Elizabeth Clarke Wolstenholme-Elmy

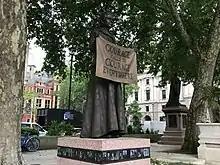
Wolstenholme's image and name appear on the Fawcett statue in Parliament Square

She became vice-president of the Women's Tax Resistance League in the same year. She also gave her support to the Lancashire and Cheshire Textile and other Workers' Representation Committee, formed in Manchester during 1903 headed by Esther Roper.